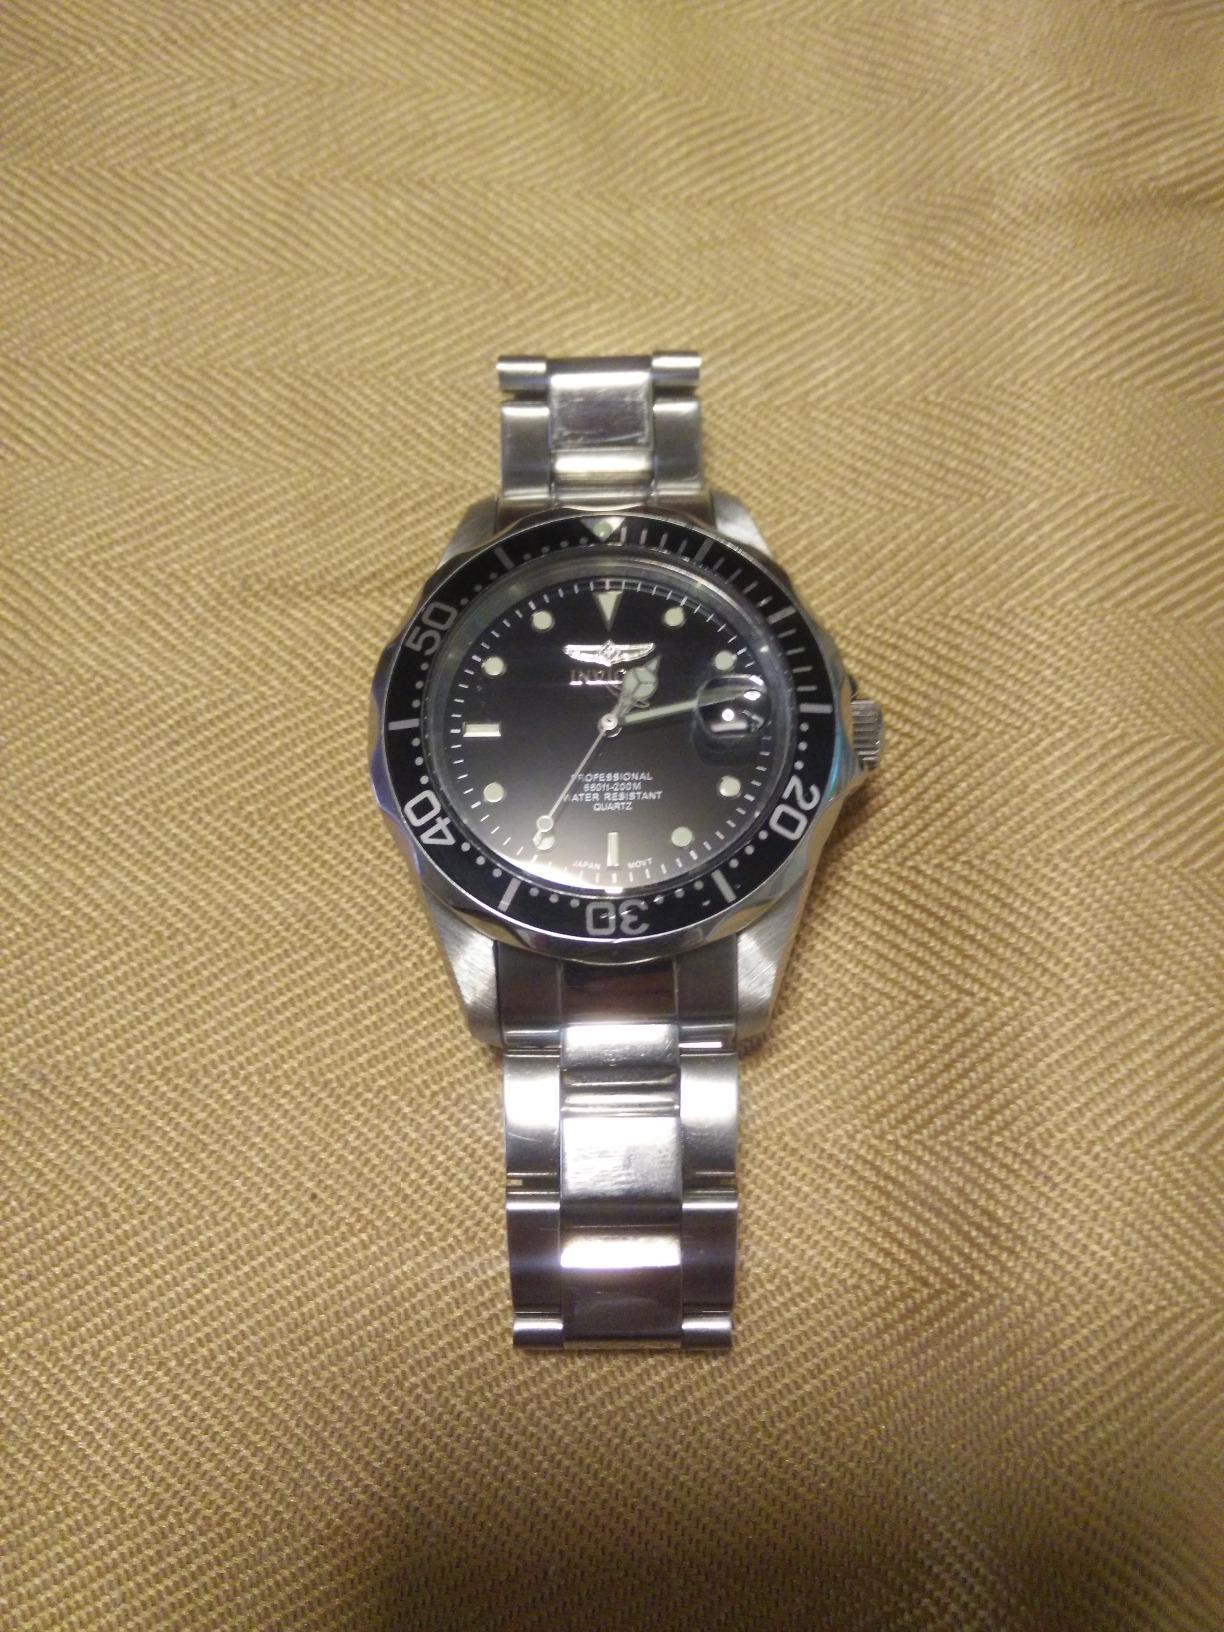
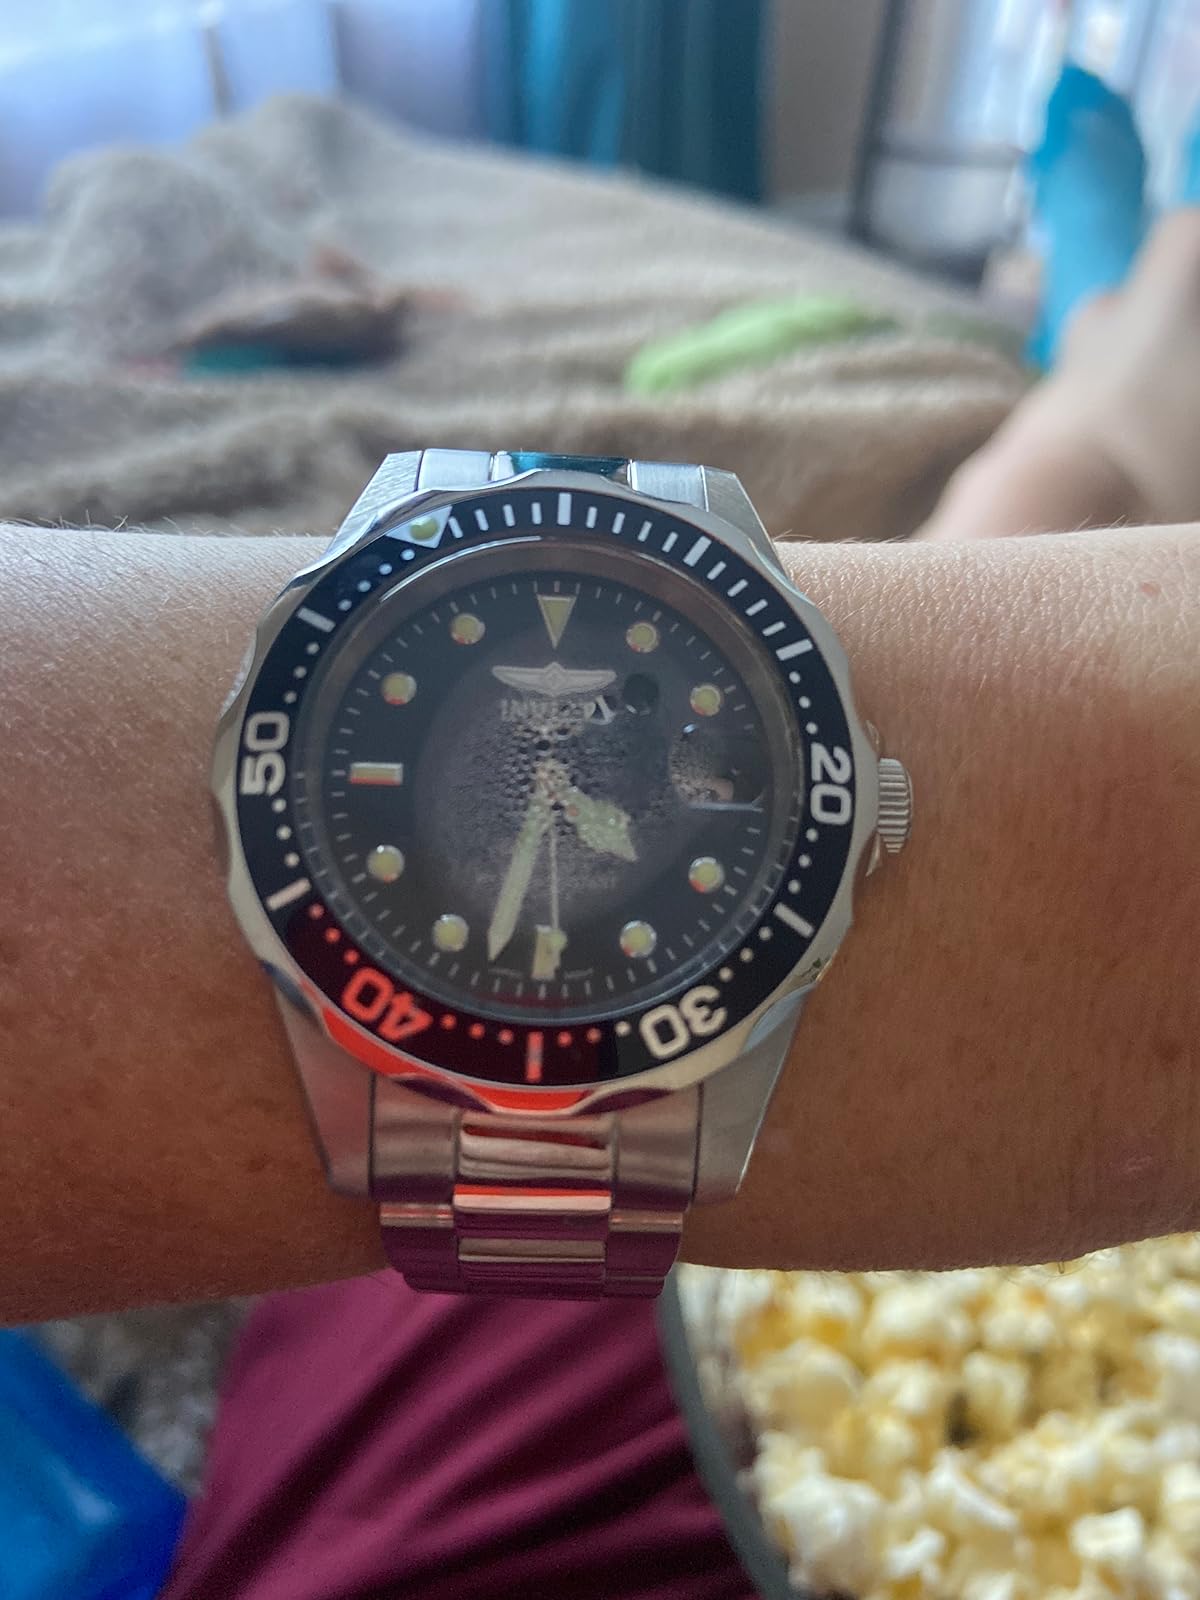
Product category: accessories_watch
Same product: yes